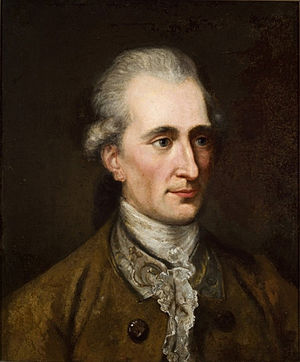
Friedrich Heinrich Jacobi
Friedrich Heinrich Jacobi.
Friedrich Heinrich Jacobi var en tysk filosof, der mest huskes for at udråbe nihilismen som oplysningstidens største fejltagelse. Han var fortaler for Glaube, en blanding af tro og tiltro, i stedet for rationel tænkning. Han var bror til Johann Georg Jacobi.